Nex Machina

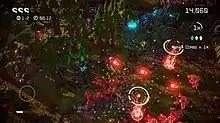
A player fighting off enemies while trying to save a human. Destroyed enemies explode into voxels.

"Nex Machina" is a twin-stick shoot 'em up video game played from a top-down perspective. Players move through rooms shooting waves of enemies while attempting to save humans. Power-ups and weapon upgrades are dispersed throughout levels.